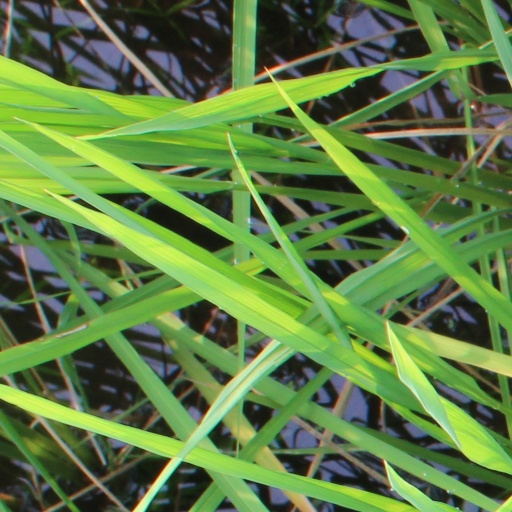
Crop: rice